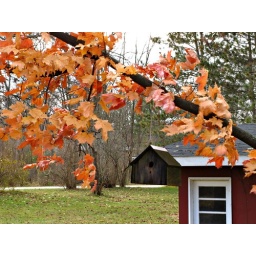
Just one of the bird houses around Mom's house